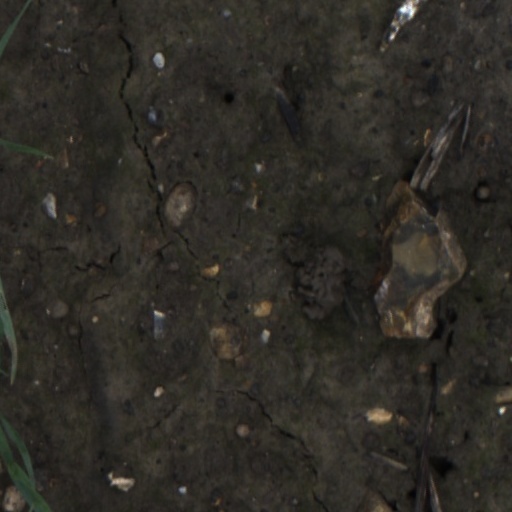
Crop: wheat